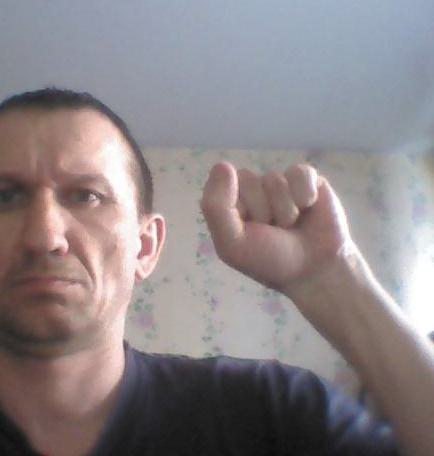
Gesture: fist